Félix Poutré

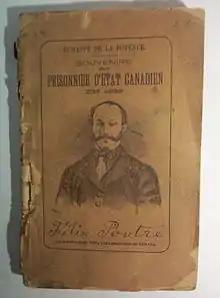
"Souvenirs d'un prisonnier d'état canadien en 1838"

Félix Poutré (1814–1885) was a French Canadian patriot and spy, who became known both as a popular hero and an infamous traitor within Lower Canada following his involvement in the Lower Canada Rebellion.